The Bard (The Twilight Zone)

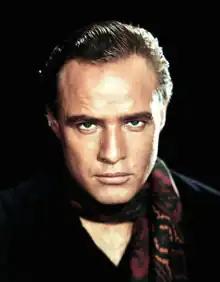
"The Bard" features a character played by Burt Reynolds that is a parody of Marlon Brando.

The episode aired on May 23, 1963, and was the final episode of the fourth season. CBS extended the length of "The Twilight Zone"s episodes for the fourth season from 30 minutes to 1 hour. Rod Serling criticized this decision as it led to episodes being "too padded" and that "On Thursday We Leave for Home" was the only "effective" episode of the fourth season.